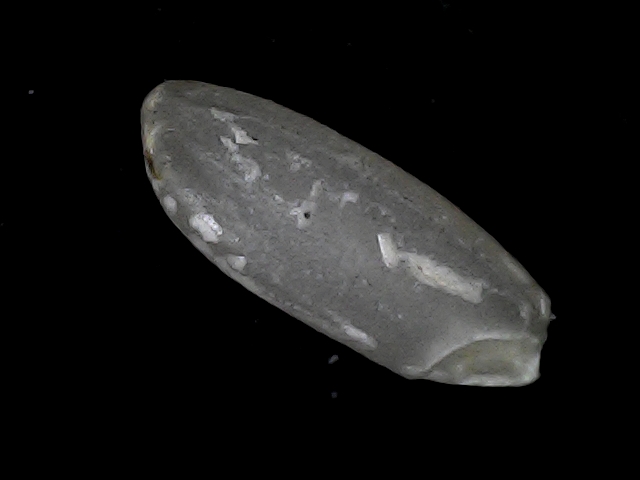
Rice variety: BD93